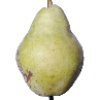
Label: Pear Williams 1